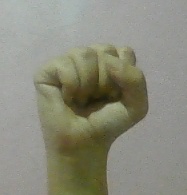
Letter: saad